Sava Grujić

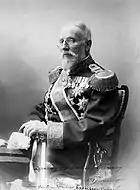
General Sava Grujić in 1912

On 15 June 1903, Peter I of Serbia became the new Serbian head of state, the third son of Alexander Karadjordjević, he had been educated in France and Switzerland. A nationalistic Serb, he had fought in the Bosnian War, Peter was crowned in 1904, the new King was committed to the creation of true parliamentary government.